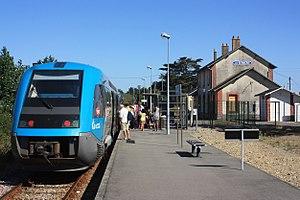
La gare de La Bernerie est une gare ferroviaire française de la ligne de Sainte-Pazanne à Pornic, située sur le territoire de la commune de La Bernerie-en-Retz, dans le département de la Loire-Atlantique, en région Pays de la Loire.